Blagoevgrad

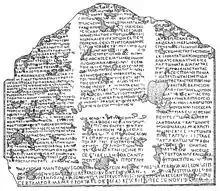
Petition to Roman Emperor Gordian III from the inhabitants of ancient Scaptopara

A Hellenistic settlement called Scaptopara ("market town" in Thracian, "Σκαπτοπάρα" in Greek) emerged on the site of ancient Thracian settlement around 300 BC and was later incorporated into the Roman Empire with the rest of Thrace in 48 AD. The settlement was known for its hot springs supplying "thermae". During the Crisis of the Third Century, the Scaptoparans wrote a petition to the emperor Gordian III, whose Latin and Koine Greek text is preserved in an inscription discovered there in 1868, and dated 238 AD. The petition complained about the conduct of soldiers and visitors to the baths and that appeals to the governor of the province of Thrace had failed; the emperor's reply, also inscribed, disclaimed responsibility and again referred the citizens to the governor for redress. The inscription has since been lost. Subsequently, the area was part of the eastern half of the late antique Roman Empire which later became known as the Byzantine Empire.